David Jenkins (composer)

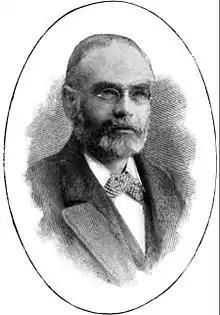
David Jenkins

David Jenkins (30 December 1848 – 10 December 1915) was a Welsh composer, best known for his choral works and hymn tunes.